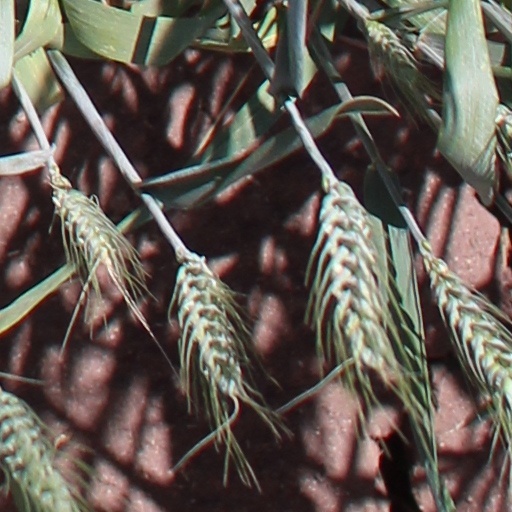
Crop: wheat